Monrose

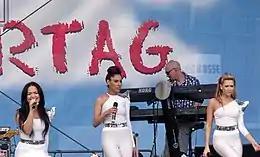
Monrose promoting "Ladylike" at the FFN Kindertag in June 2010

Following a short hiatus, the band announced the release of their fourth album in February 2010. Recorded in Germany and New York City, Monrose reunited with previous collaborators such as Pete Kirtley, Tim Hawes, Chris Ballard and Alexander Geringas to work on the record, which was eventually entitled "Ladylike" and released on 11 June 2010 in German-speaking Europe. It debuted at number ten on the German Albums Chart and became the group's fourth consecutive top ten album. Leading single "Like a Lady" debuted at number fourteen on the German Singles Chart and peaked at number nine on the chart, making it the group's seventh non-consecutive top ten hit. A second single off the album, "This Is Me", was released in August 2010 and managed to enter the top 30.